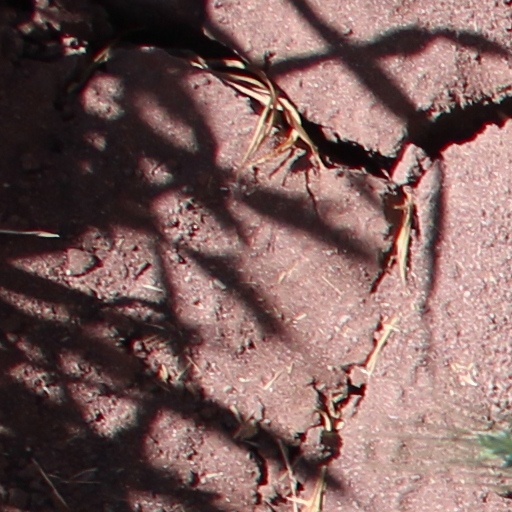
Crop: wheat